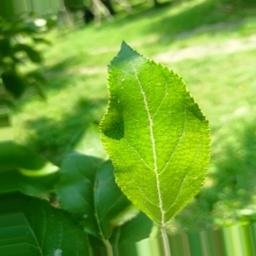
Label: Healthy